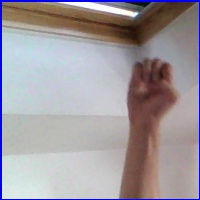
Letra: E